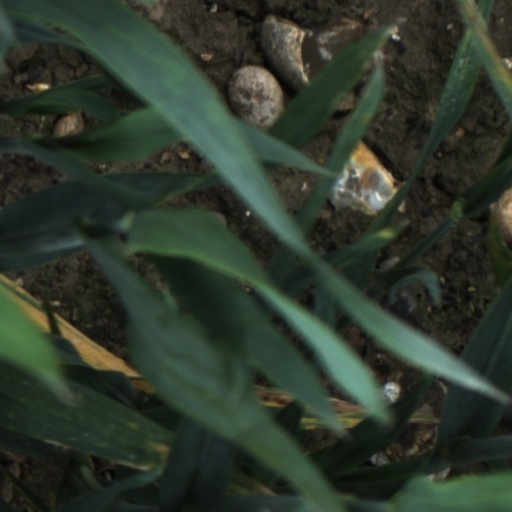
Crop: wheat